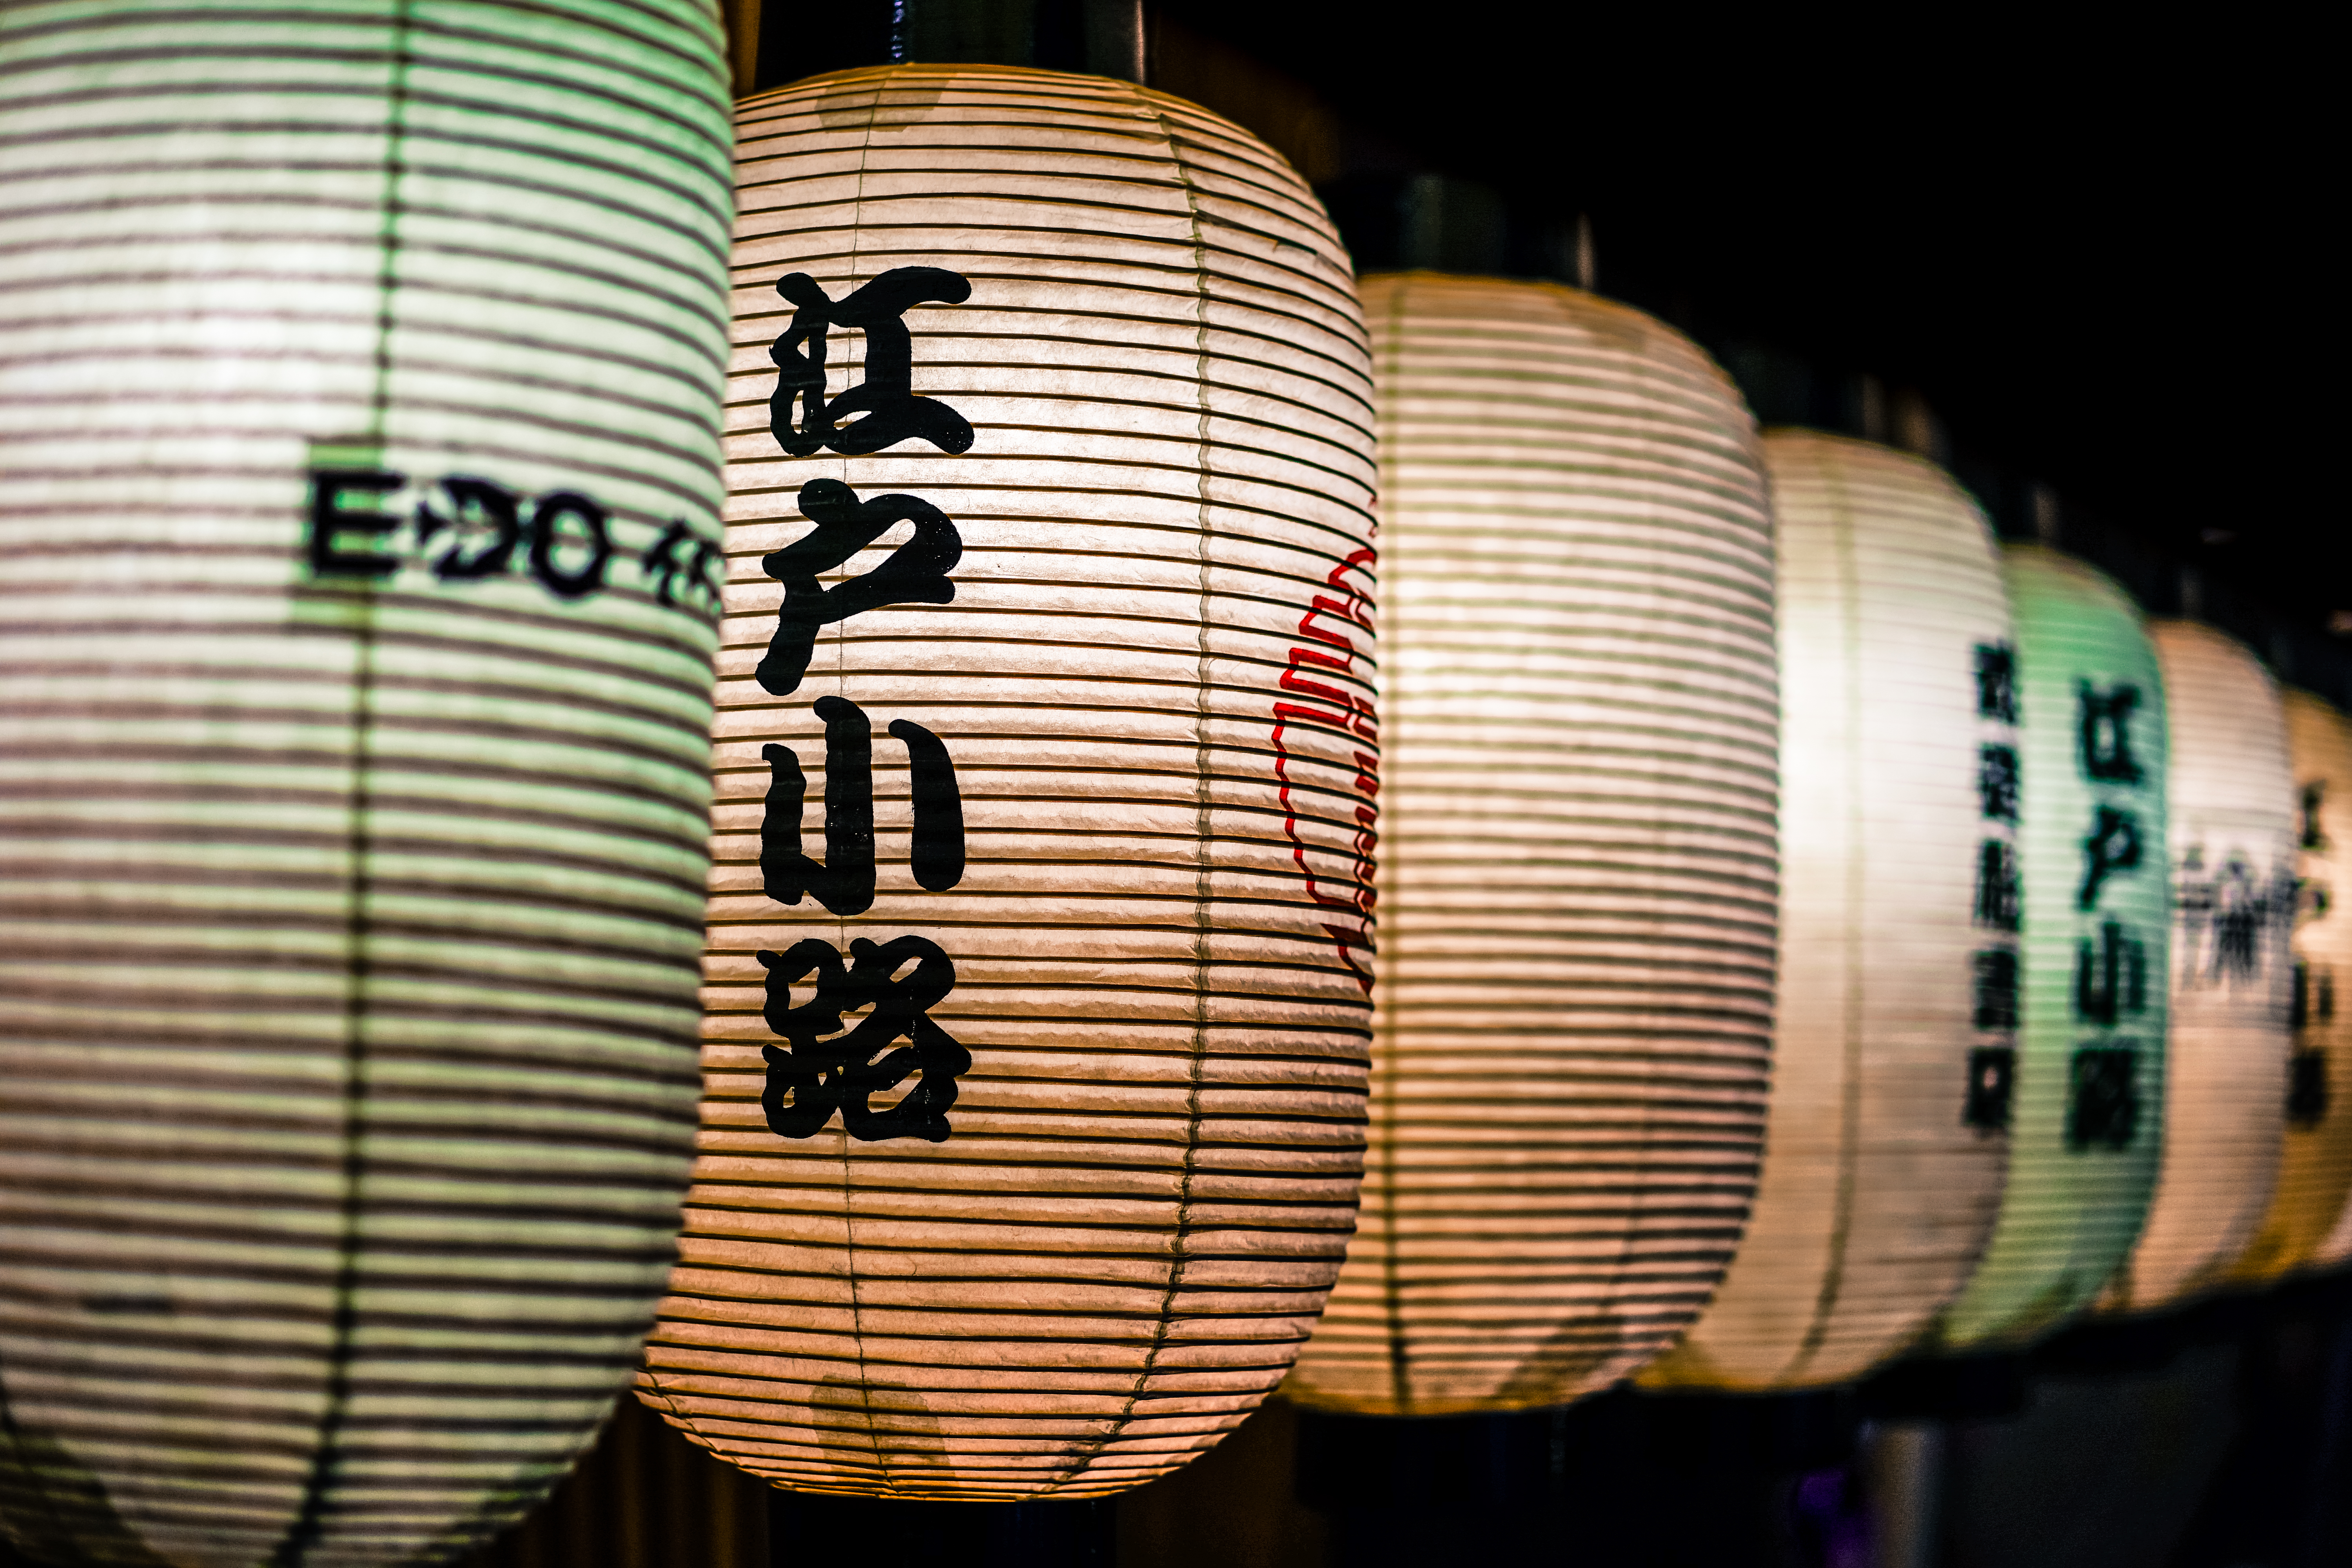
light, wood, color, lighting, interior design, art, cool image, tokyo, lanterns, sony, shape, ilce7m2, fe55mmf18za, haneda, edokoji, fisheye lens, man made object, window covering